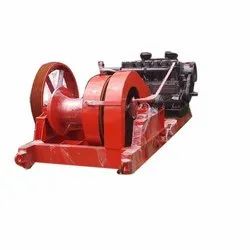
Label: Bridge_Piling_Machine